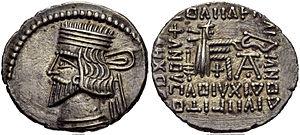
La guerre parthique de Trajan regroupe l'ensemble des campagnes menées par Trajan entre 114 et 117 pour étendre les limites de l'Empire romain en Orient. Elle fait suite à une succession de conflits plus ou moins importants entre Rome et le royaume des Parthes qui se disputent notamment la suprématie sur le royaume-tampon d'Arménie.